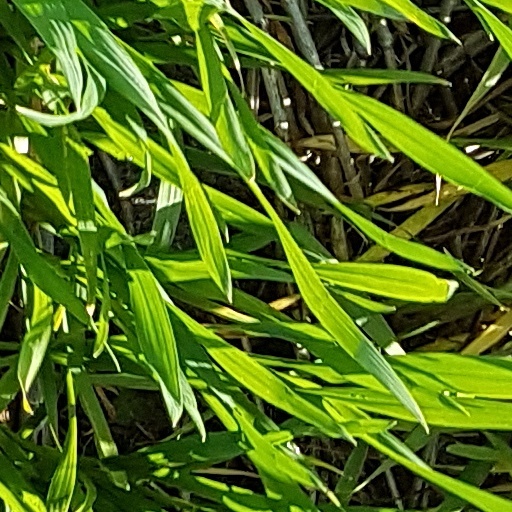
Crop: wheat